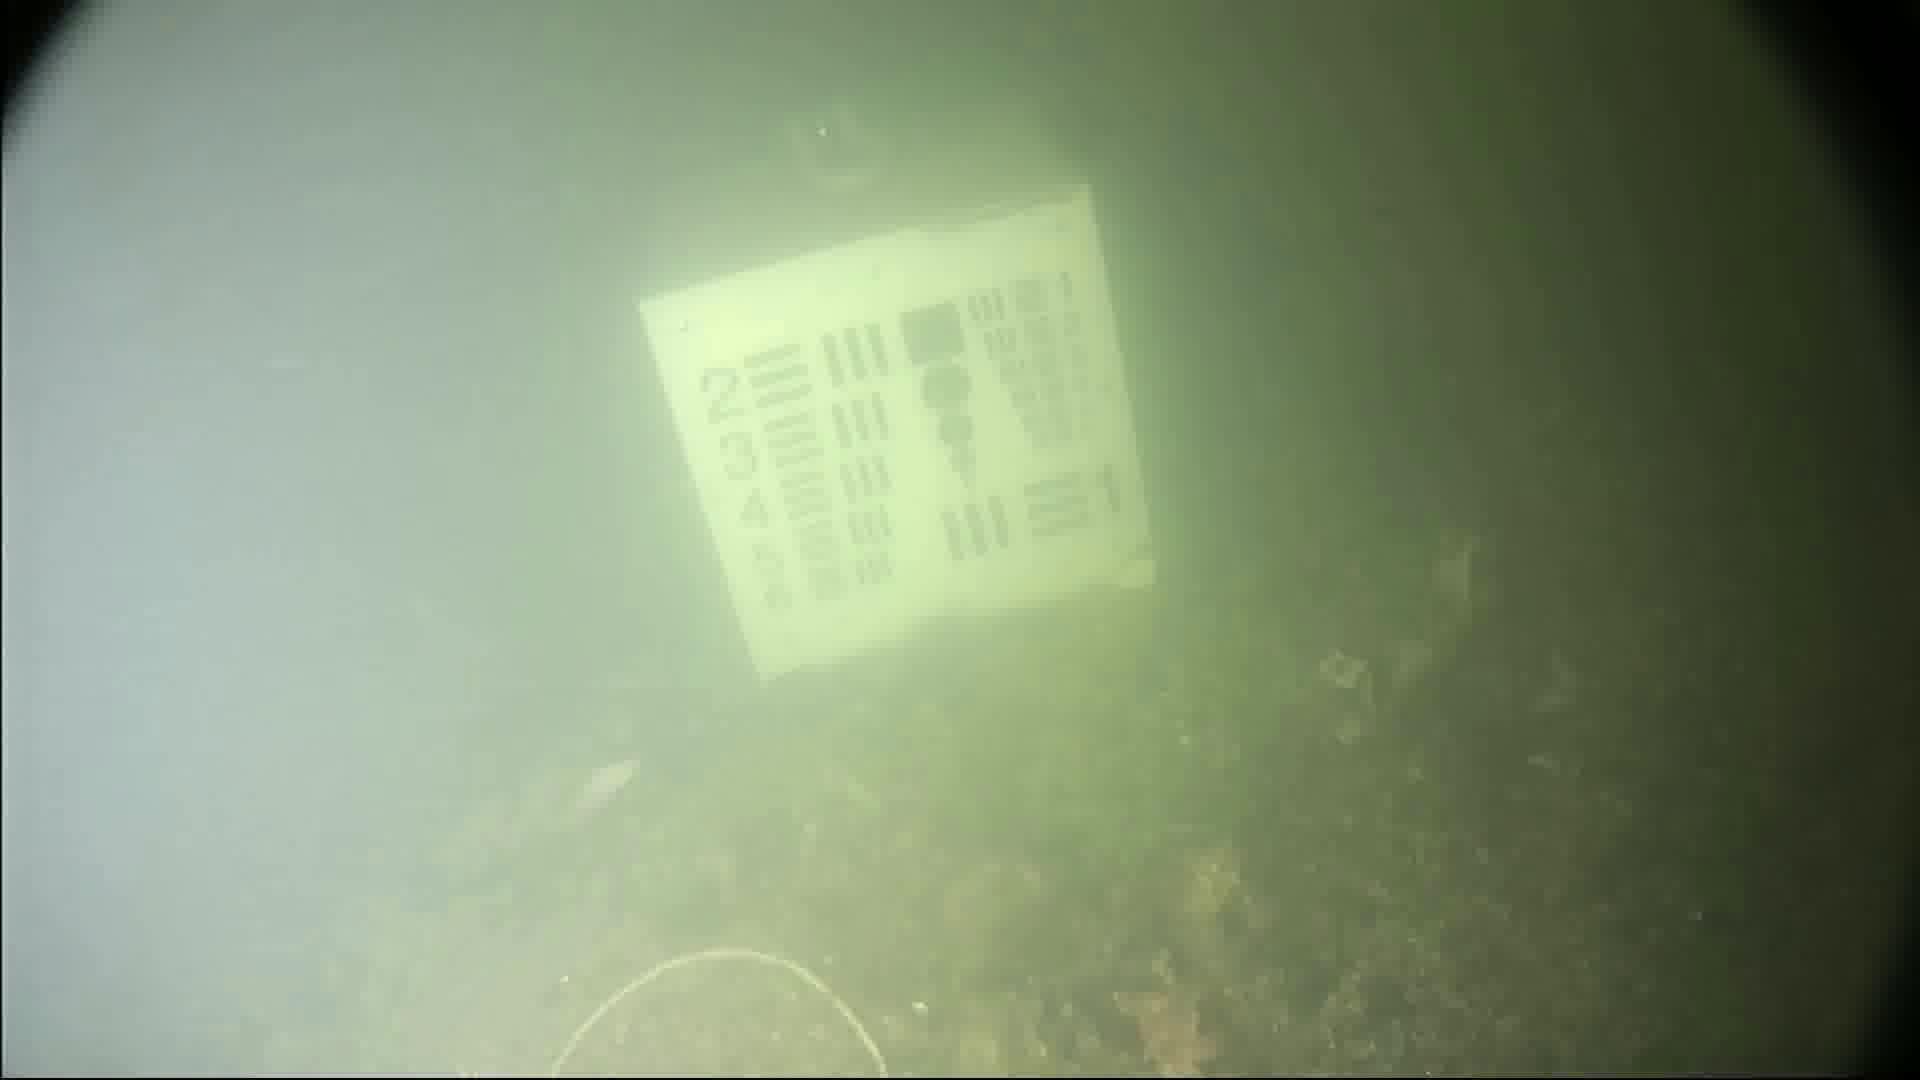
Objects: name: starfish